War crimes in the Kosovo War

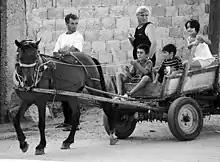
Serbian refugees

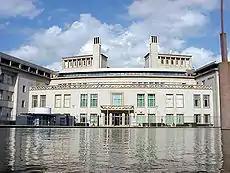
International Criminal Tribunal for the former Yugoslavia.

The Serbian government and a number of international human rights groups (e.g., Amnesty International) claimed that NATO had carried out war crimes by bombing civilians. The chief prosecutor for the war crimes tribunal for the former Yugoslavia in The Hague, Carla del Ponte, concluded that its investigation found no basis for charging NATO or its leaders with war crimes. According to Human Rights Watch, between 489 and 528 civilians were killed by NATO airstrikes of which 207 civilians were of Serbian and Montenegrin ethnicity, 219 were Albanian, 14 civilians were Roma, and 14 were of other nationalities. According to Serbian sources, the number of civilian casualties caused by the NATO bombing stood at 2,500.